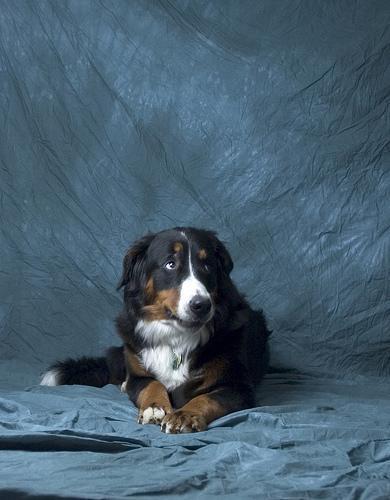
Bernese_mountain_dog